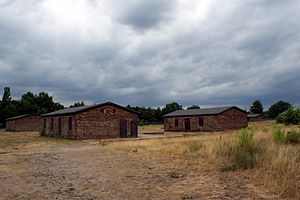
NKVD speciallejr / Speciallejre i den sovjetiske besættelseszone
Barakker i Speciallejr nr. 7 i Sachsenhausen
NKVD speciallejre var interneringslejre, der blev drevet af den sovjetiske sikkerhedstjeneste NKVD i efterkrigstidens sovjetiske besættelseszone i Tyskland fra maj 1945 til den 6. januar 1950. Fra 1946 blev lejrene drevet af NKVDs efterfølger, det sovjetiske ministerium for interne anliggender, MVD. Lejrene blev etableret af Sovjetunionens militæradministration i Tyskland. Den 8. august 1948 blev lejrene lagt ind under det sovjetiske gulag-system. Da de indsatte ingen kontakt havde med omverdenen, blev lejrene også kaldet 'stilhedslejre'.